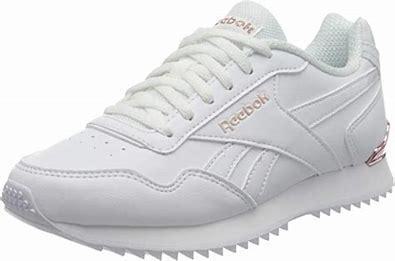
Brand: Reebok
Model: Royal Glide Ripple Clip